Presidency of Rodrigo Duterte

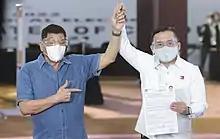
Duterte (left) endorsing Bong Go, who filed his certificate of candidacy for vice president on October 2, 2021.

In February 2019, Duterte merged the Housing and Urban Development Coordinating Council and the Housing and Land Use Regulatory Board to create the Department of Human Settlements and Urban Development (DHSUD), which was tasked with centralizing processing of housing documents at one-stop shops. The DHSUD reported in October 2021 the Duterte administration financed and built 1,076,277 housing units from 2016 to 2021, the highest yearly output average of housing units per year since 1975.